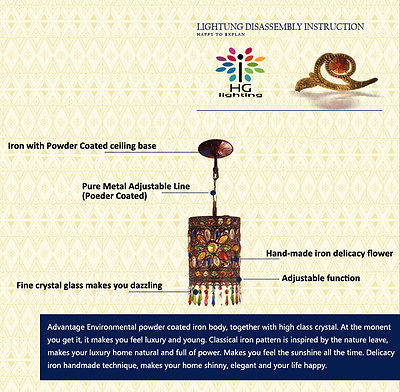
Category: lamp